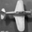
Label: airplane